New Garden, Potsdam

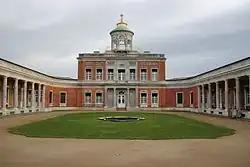
The Marble Palace

In 1816, during the reign of Frederick William III, Peter Joseph Lenné, at the time still a journeyman gardener apprentice, arrived in Potsdam and was given the task of redesigning the neglected and overgrown garden. While retaining some of the existing garden units he created an English landscape garden with extensive open spaces, lawns and wide pathways, and especially lines of sight to the Pfaueninsel, Glienicke, Babelsberg and Sacrow.